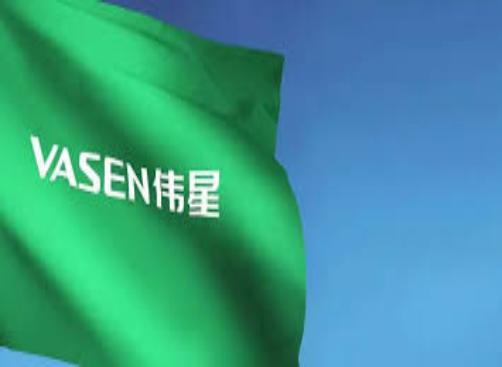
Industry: Others